Institute for Theoretical Atomic, Molecular and Optical Physics

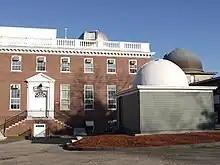
Center for Astrophysics, Cambridge, Massachusetts

The Institute for Theoretical Atomic, Molecular and Optical Physics (ITAMP) is an international scientific learned society based at the Center for Astrophysics | Harvard & Smithsonian in Cambridge, Massachusetts. It was established in 1988 to alleviate a perceived shortage of theorists in atomic, molecular, and optical physics (AMO) at major universities throughout America. AMO concerns the study of matter-matter and light-matter interactions at the scale of one or a few atoms.